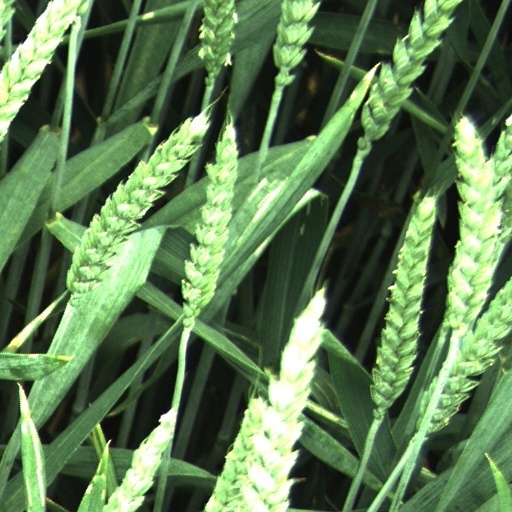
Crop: wheat